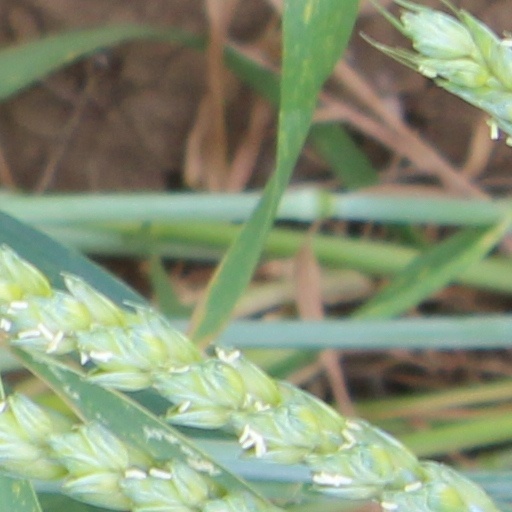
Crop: wheat